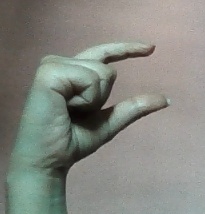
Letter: dal